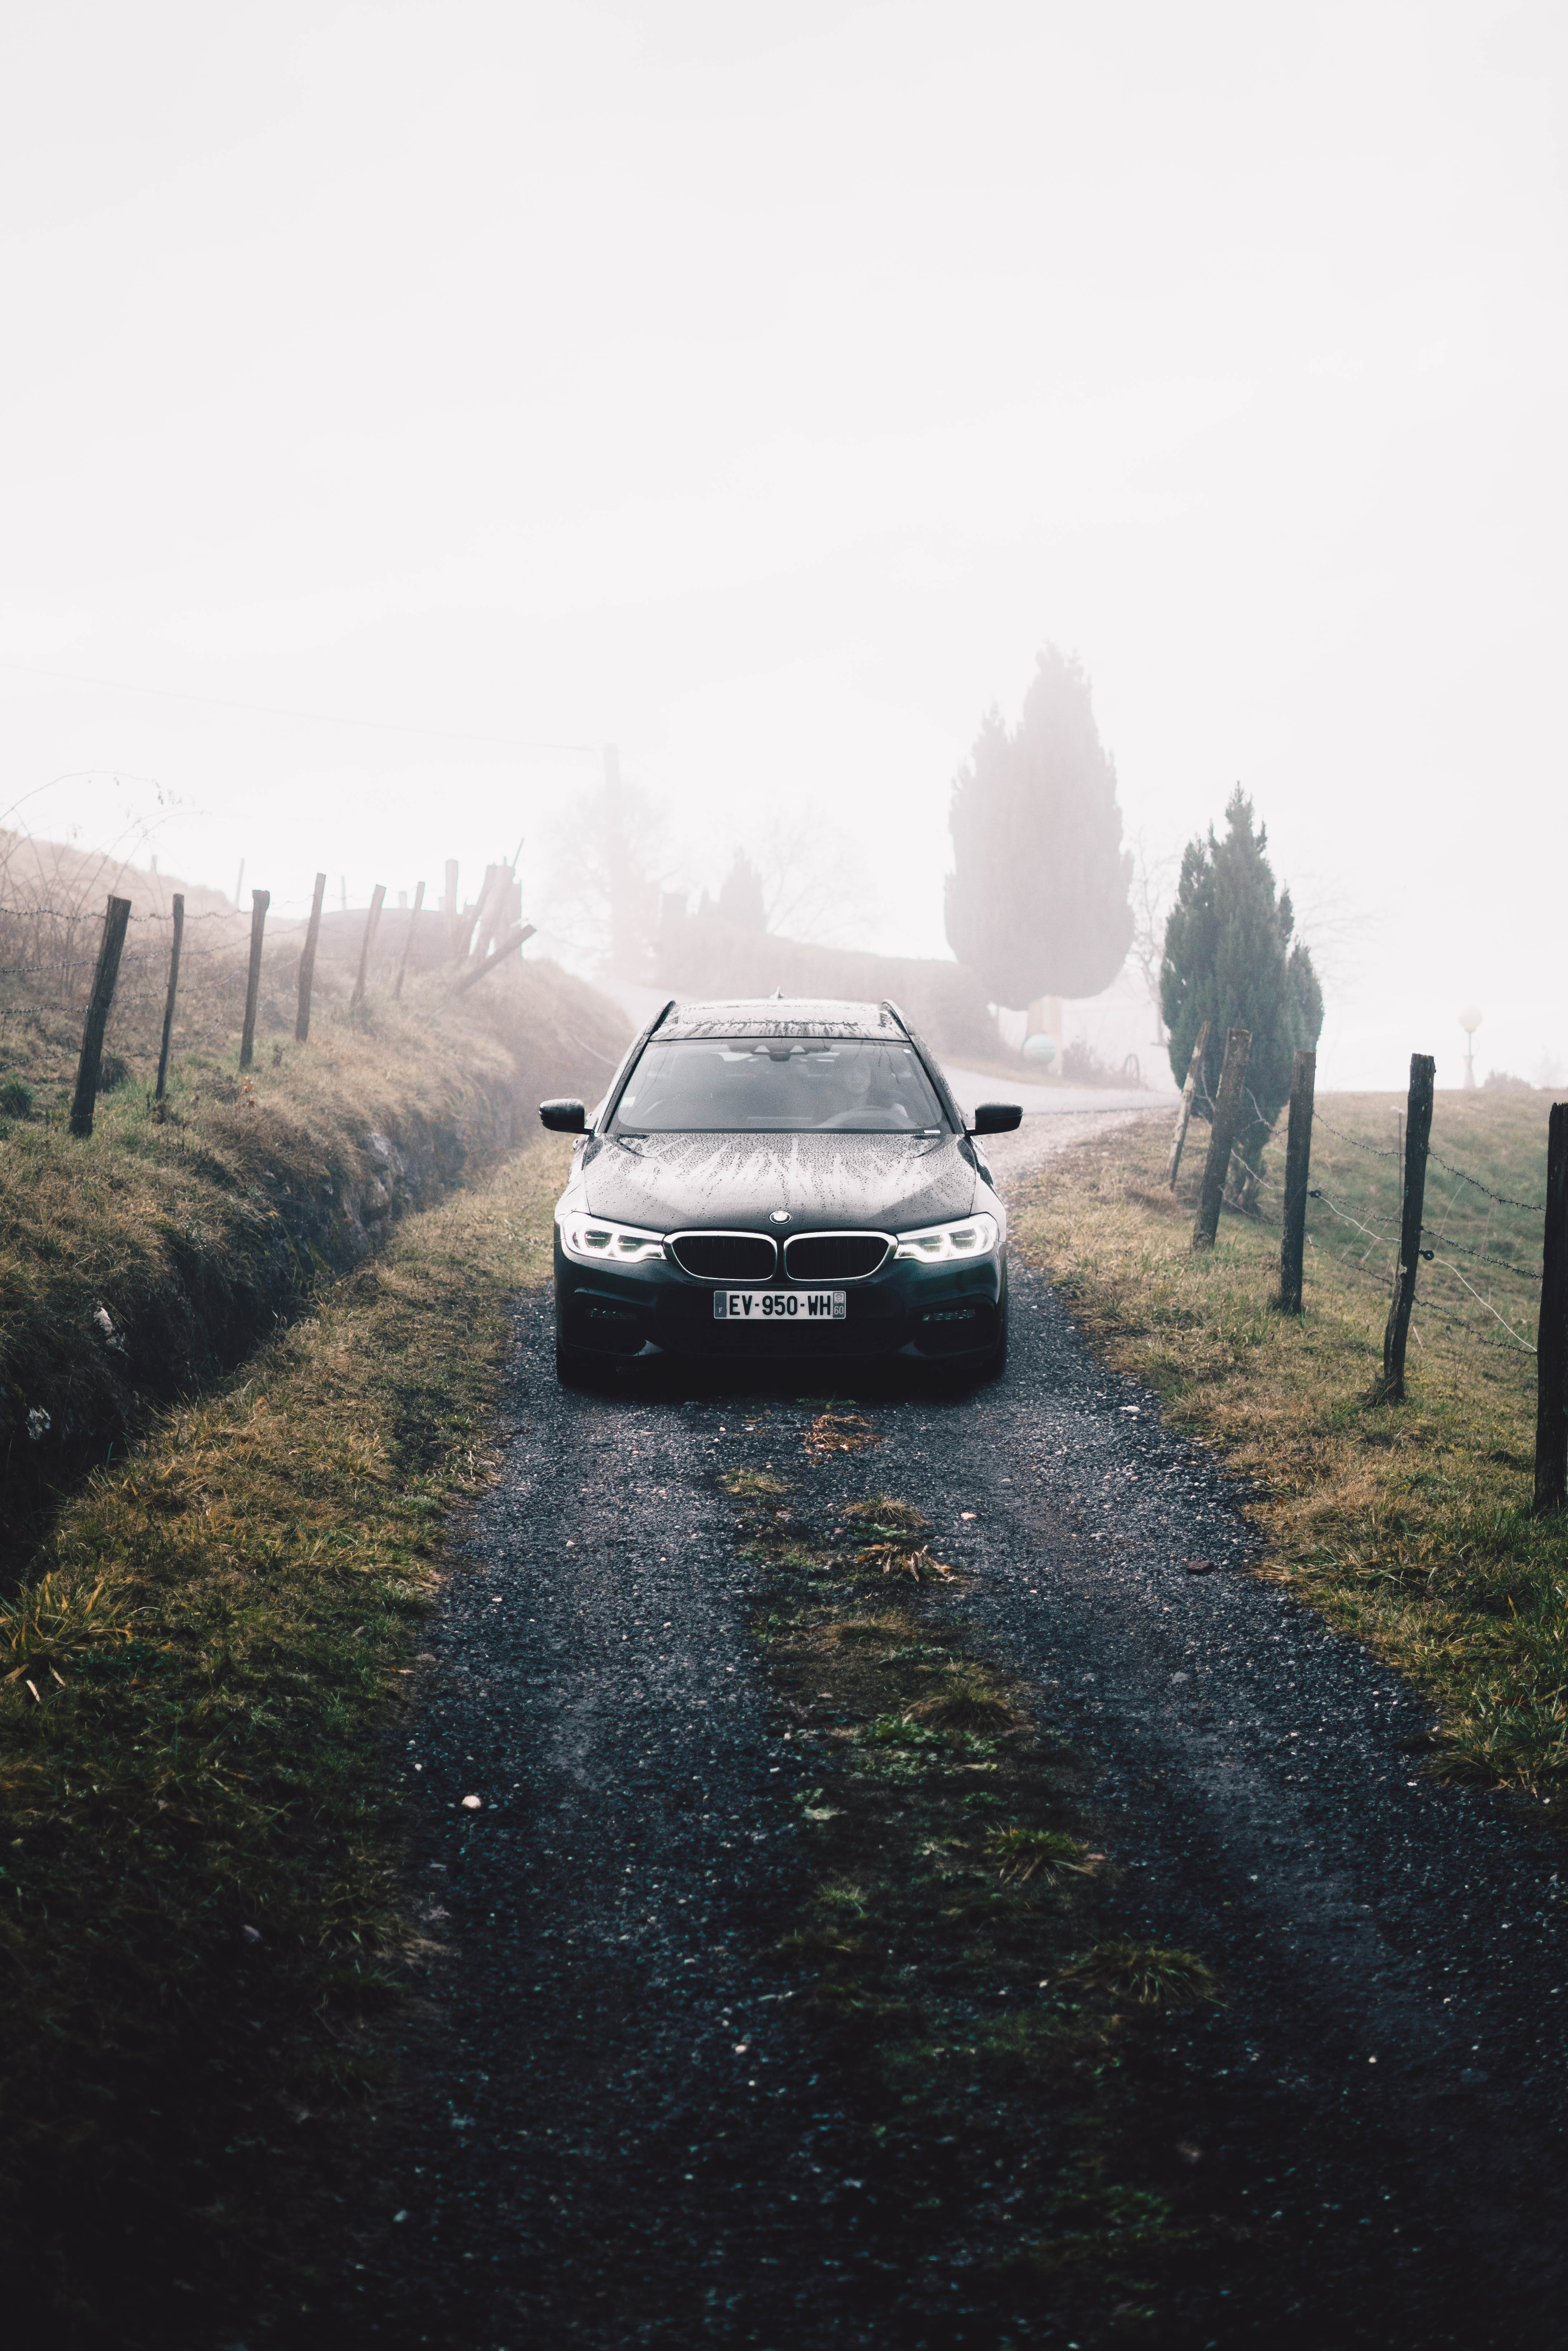
vehicle, car, atmospheric phenomenon, automotive design, mode of transport, road, automotive exterior, mid size car, family car, fog, sedan